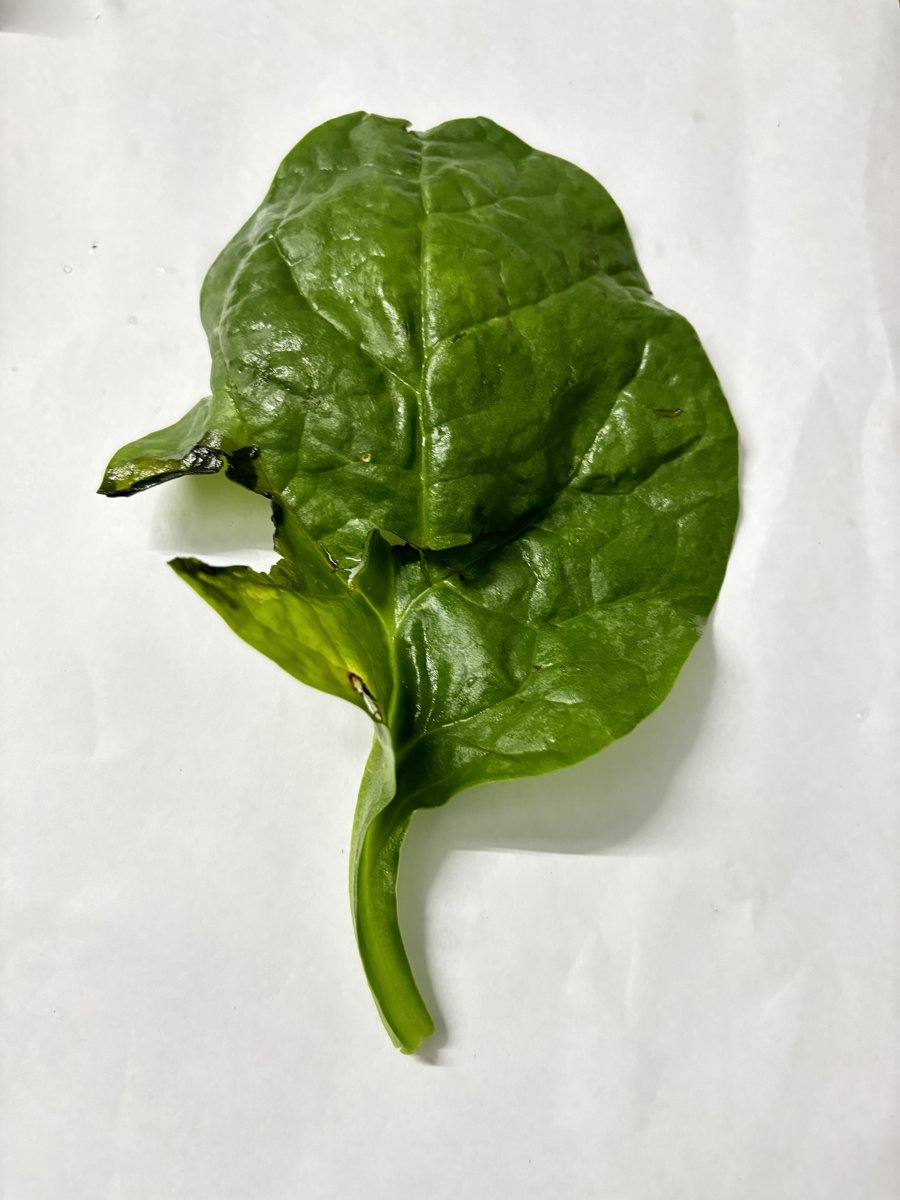
Label: Pest-Damage